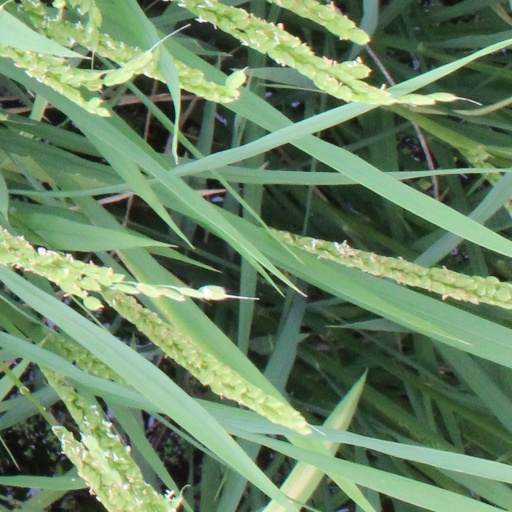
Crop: rice